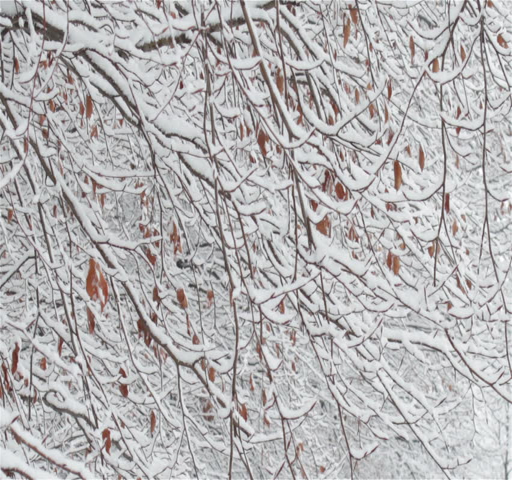
the branches of the tree are covered with snow